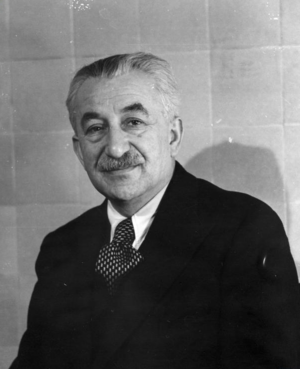
Ignacy Schwarzbart, ou Itzhak Schwarzbart, ou encore Ignacy Szwarcbart, est un éminent sioniste polonais et, avec Samuel Zygelbojm, l'un des deux membres juifs du Conseil National Polonais auprès du gouvernement polonais en exil pendant la Seconde Guerre mondiale.